Chronicle of the Peninsular States

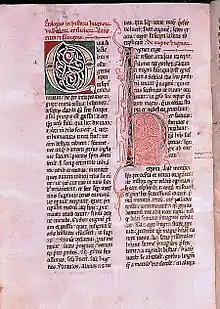
Manuscript of “De rebus Hispaniae”.

The writing of the ""Aragonese Chronicle"" came into being following the composition of a literary document entitled ""De rebus Hispaniae"", or ""historia gótica"" whose author is none other than the bishop of Toledo Rodrigo Jiménez de Rada. In fact, King Ferdinand III, known as the holy king of Castile, supported the Bishop of Toledo in the writing of this chronicle, the first production of which made it possible to use Latin as the vernacular language.